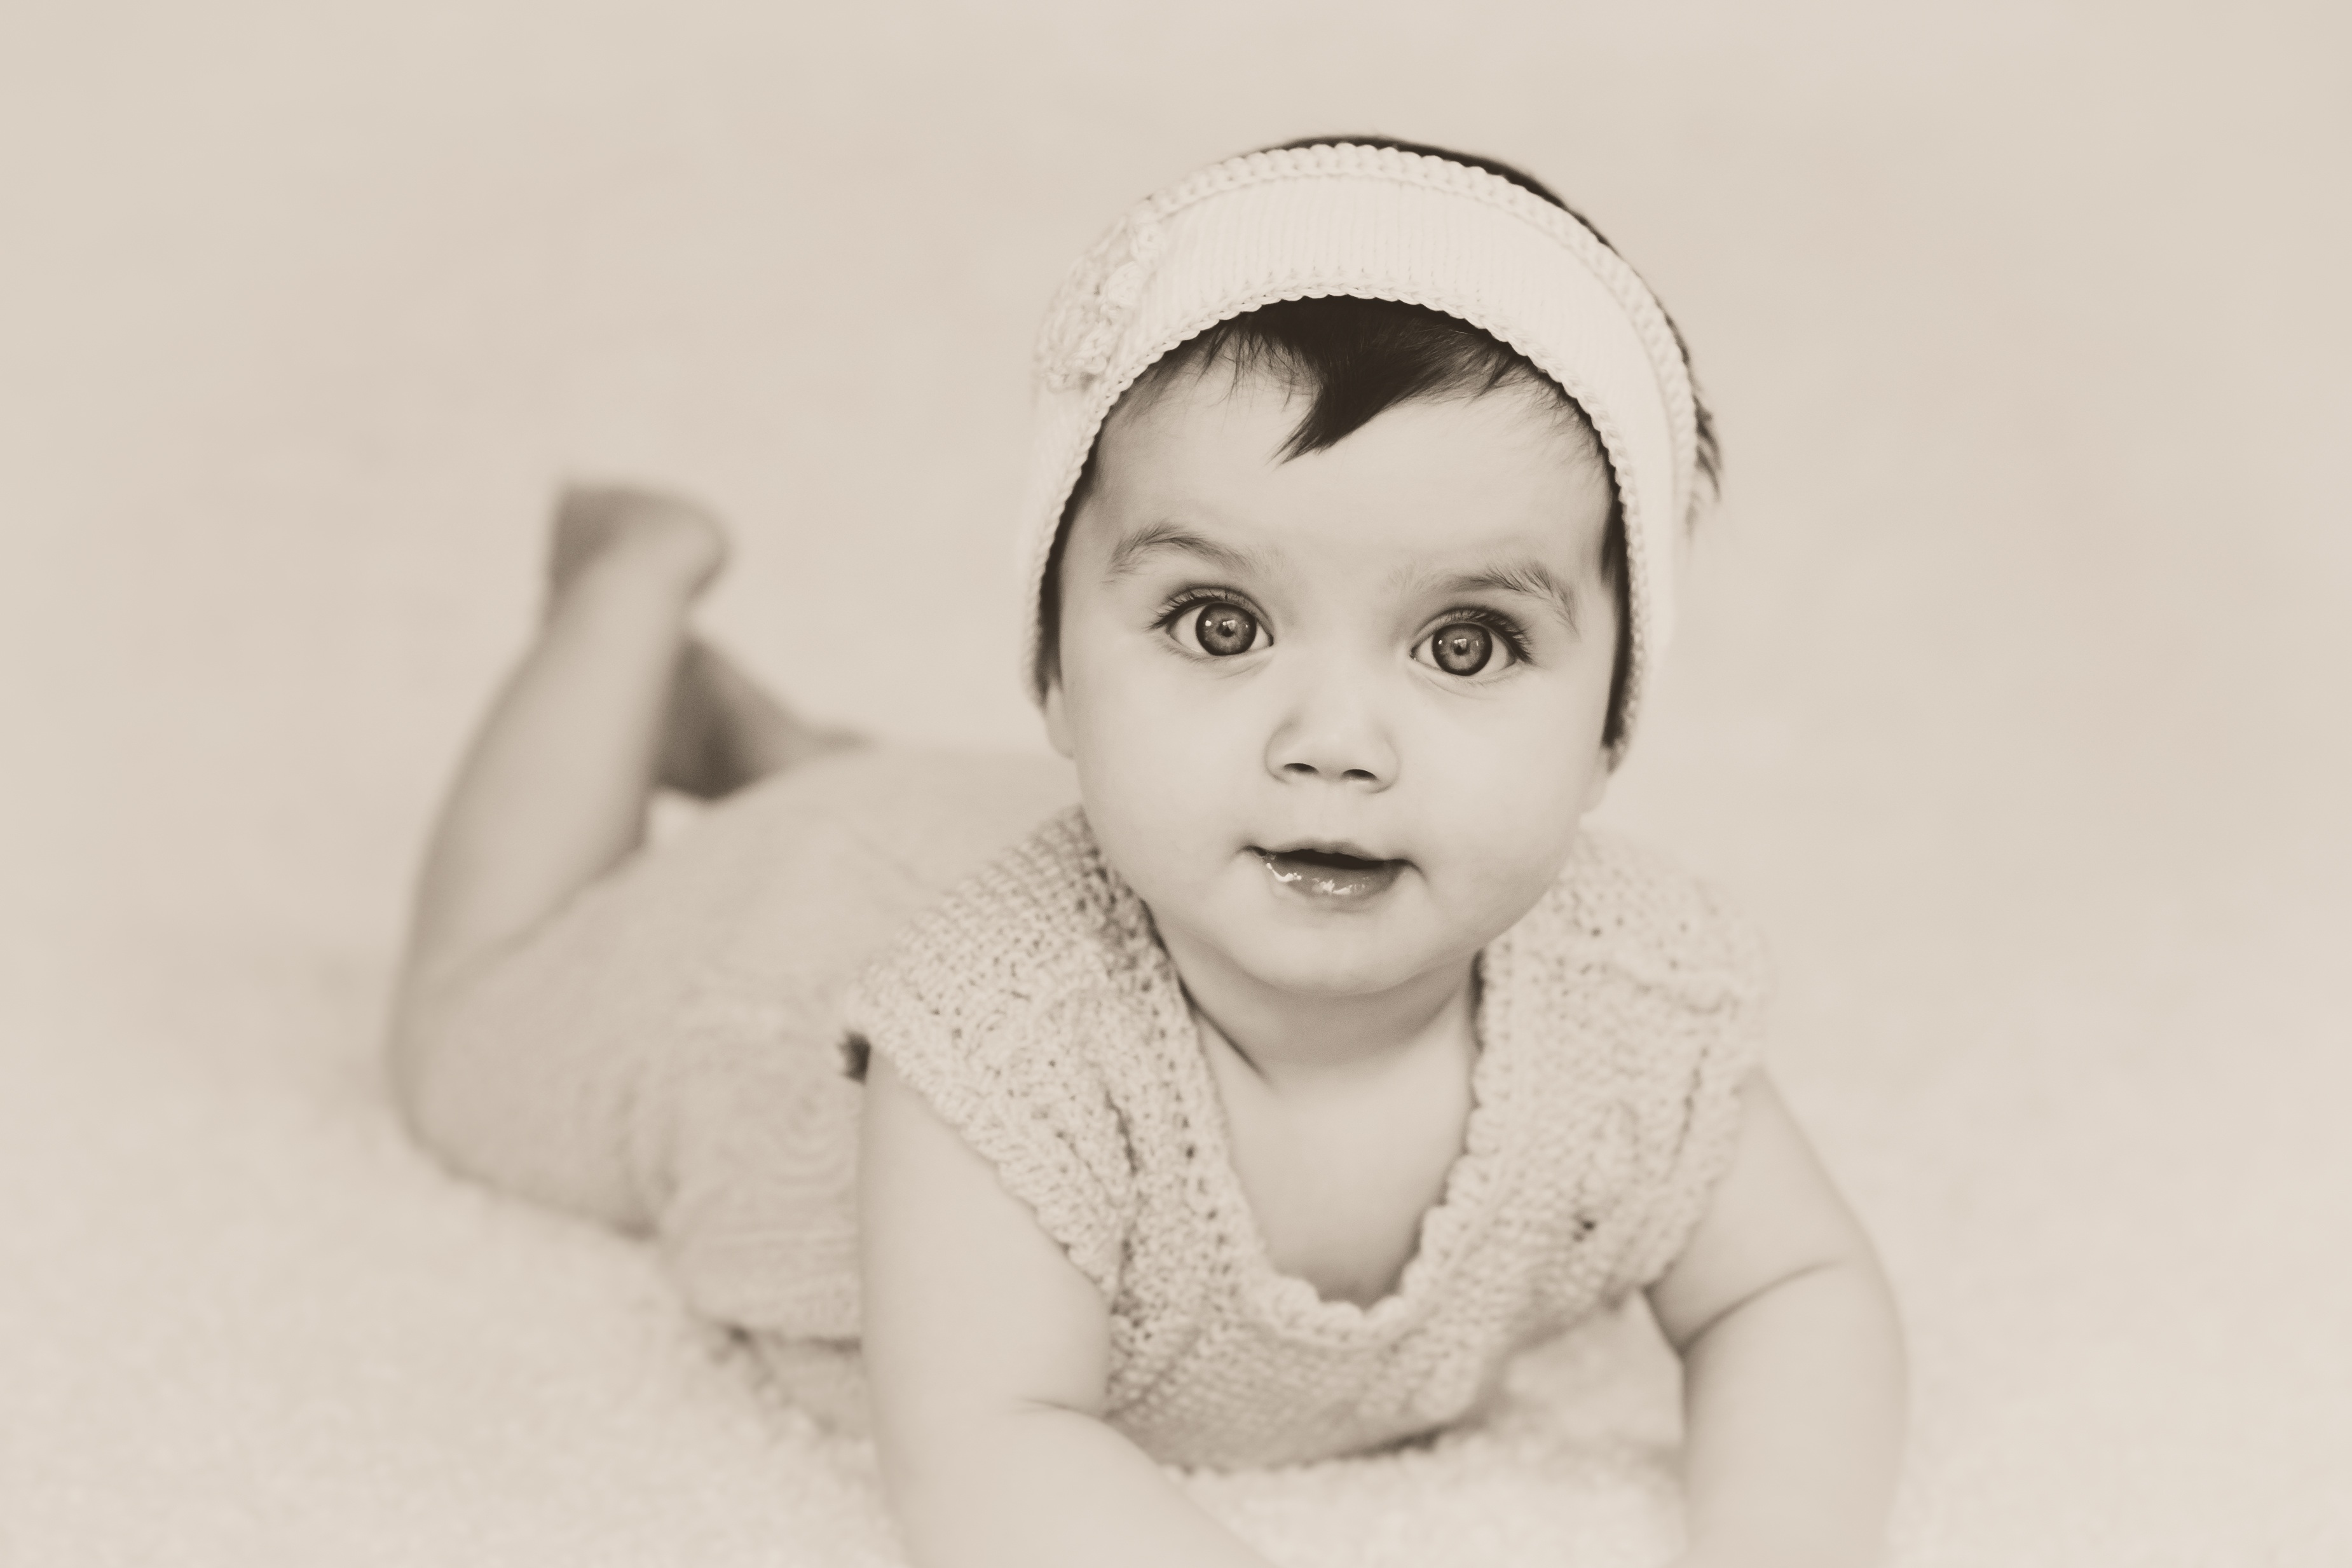
person, black and white, girl, white, photography, portrait, child, clothing, baby, sepia, dress, infant, toddler, head, skin, beauty, photo shoot, monochrome photography, hair band, portrait photography, hair accessory